Shrew

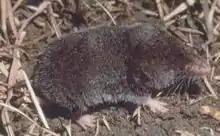
The northern short-tailed shrew is known to echolocate.

The only terrestrial mammals known to echolocate are two genera ("Sorex" and "Blarina") of shrews, the tenrecs of Madagascar, bats, and the solenodons. These include the Eurasian or common shrew ("Sorex araneus") and the American vagrant shrew ("Sorex vagrans") and northern short-tailed shrew ("Blarina brevicauda"). These shrews emit series of ultrasonic squeaks. By nature the shrew sounds, unlike those of bats, are low-amplitude, broadband, multiharmonic, and frequency modulated. They contain no "echolocation clicks" with reverberations and would seem to be used for simple, close-range spatial orientation. In contrast to bats, shrews use echolocation only to investigate their habitats rather than additionally to pinpoint food.